Valerio Checchi

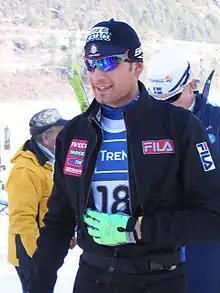
Valerio Checchi in 2008

Valerio Checchi (born Subiaco, Lazio, 3 April 1980) is an Italian cross-country skier who has competed since 1999. He has two World Cup victories with one in 2006 and another in 2008.